Great Recession

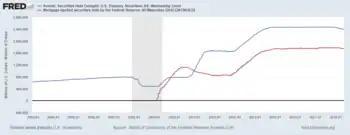
Federal Reserve holdings of Treasury and mortgage-backed securities

The U.S. government passed the Emergency Economic Stabilization Act of 2008 (EESA or TARP) during October 2008. This law included $700 billion in funding for the "Troubled Assets Relief Program" (TARP). Following a model initiated by the United Kingdom bank rescue package, $205 billion was used in the Capital Purchase Program to lend funds to banks in exchange for dividend-paying preferred stock.